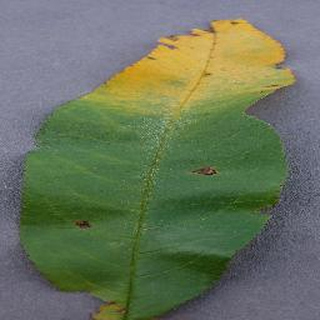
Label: peach_bacterial_spot